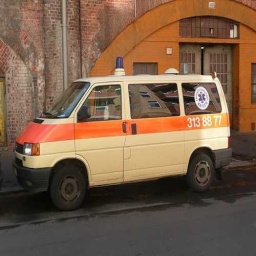
Label: ambulance